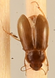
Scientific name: Amara quenseli
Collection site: Onaqui NEON (ONAQ), plot ONAQ_016